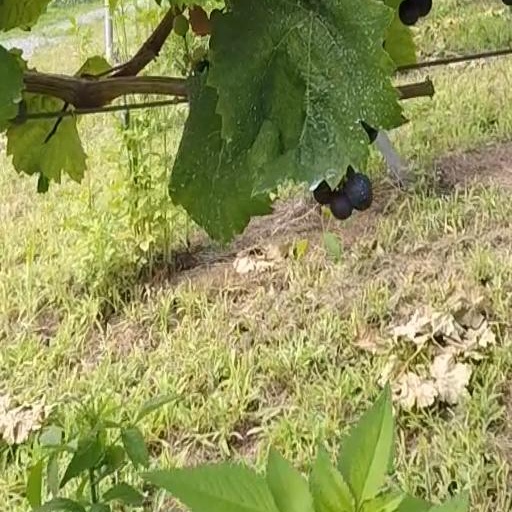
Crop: grape